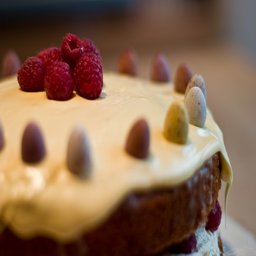
A frosted cake topped with raspberries and small eggs.
some kind of desert with some berry's on top
a cake with white frosting and fruits on top
A close-up of a cake with raspberry toppings.
A dessert has icing and other toppings on it.